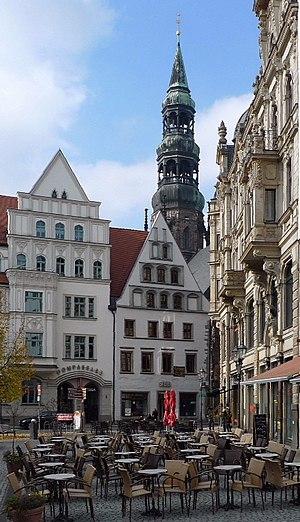
Zwickau [ˈtsvɪkaʊ] est la quatrième plus grande ville de la région de la Saxe et forme une métropole.